Brianne Tju

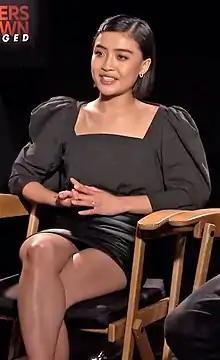
Tju in 2019

Brianne Tju is an American actress. She is known for her roles as Riley Marra in the MTV series "Scream" (2015), Alex Portnoy in the Hulu series "Light as a Feather" (2018–2019), Alexa in "" (2019), and Margot in the Prime Video series "I Know What You Did Last Summer" (2021).